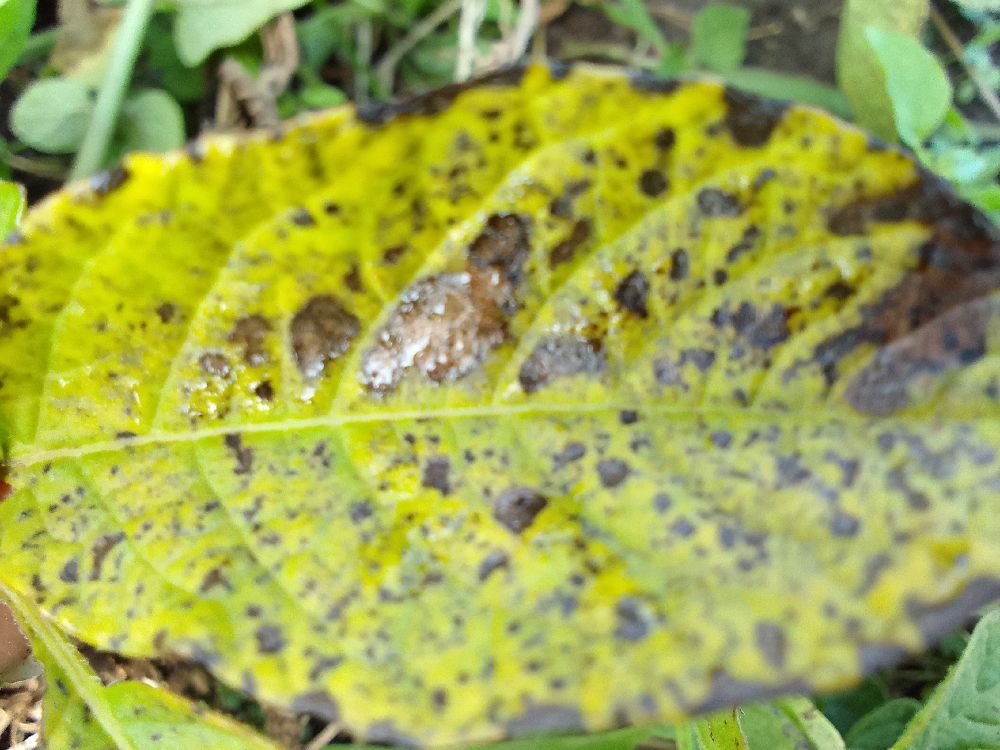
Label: Early blight